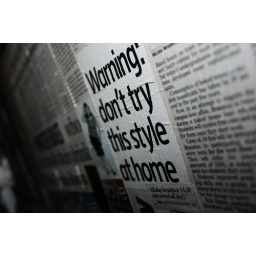
The walls of my toilet are covered in newspaper clippings. :)